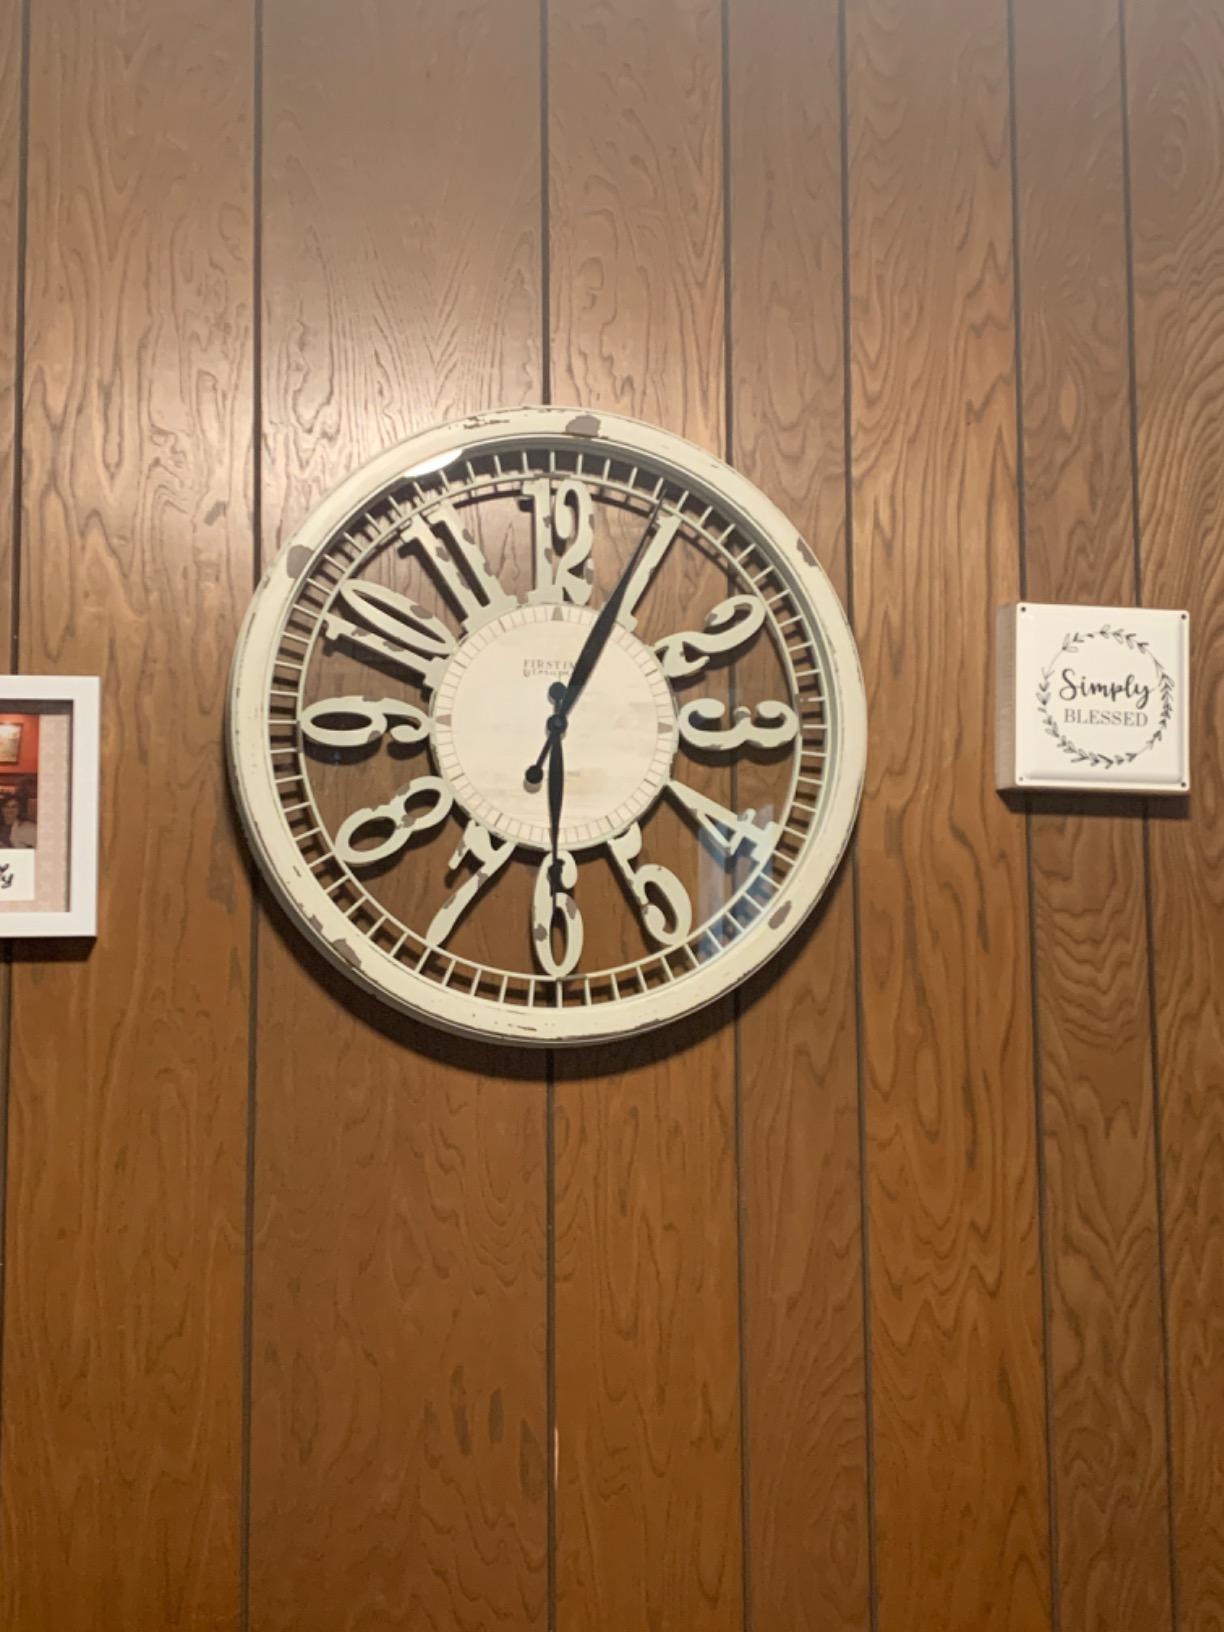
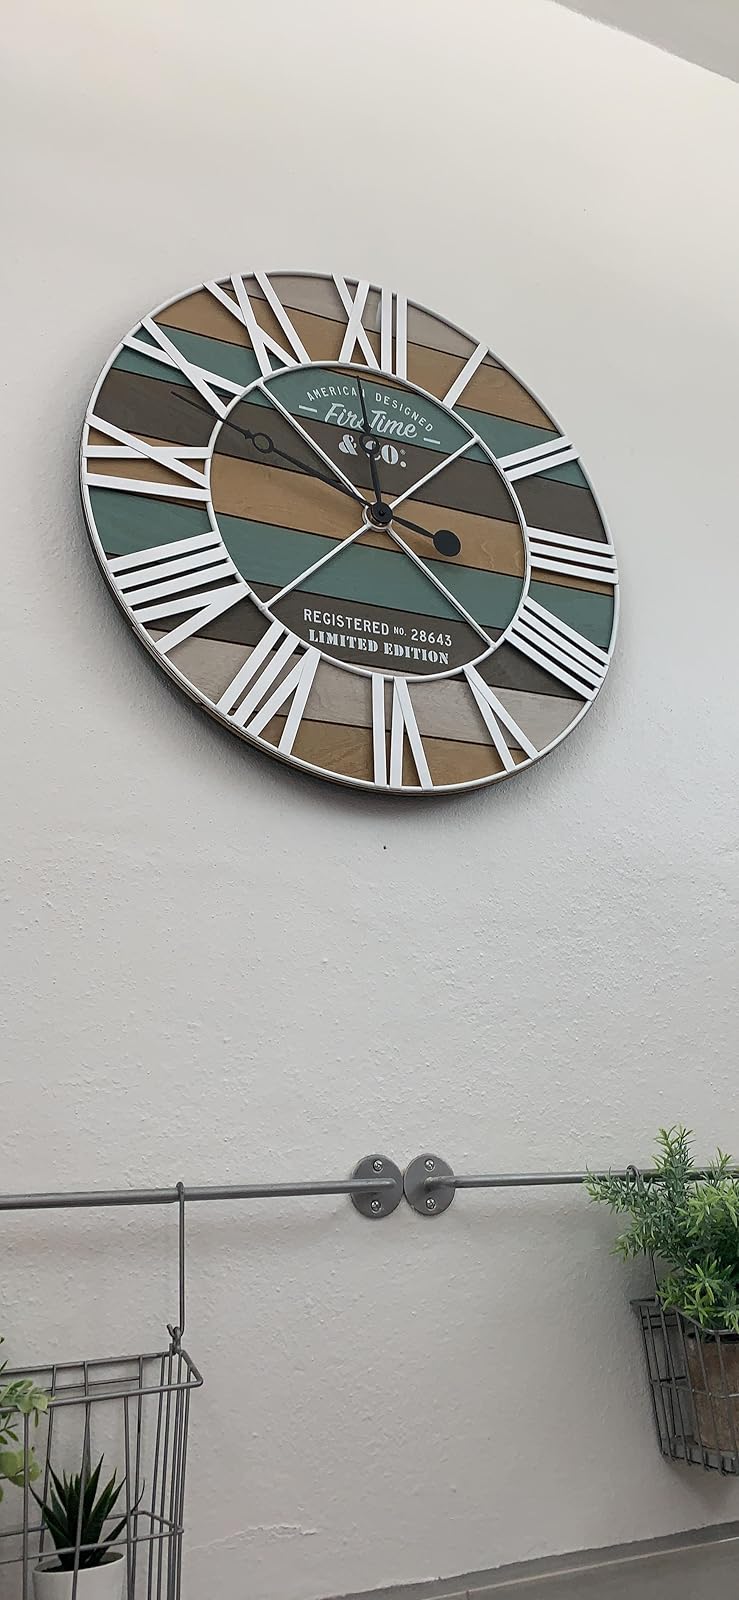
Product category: clock
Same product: no